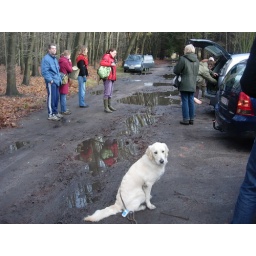
Alix is a female golden retriever and a service dog in training. Picture taken by her foster family.